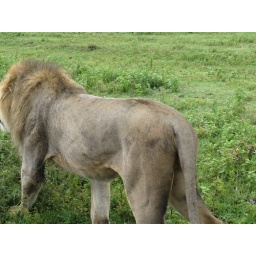
15Mar2008 lion by car